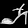
Label: Sandal